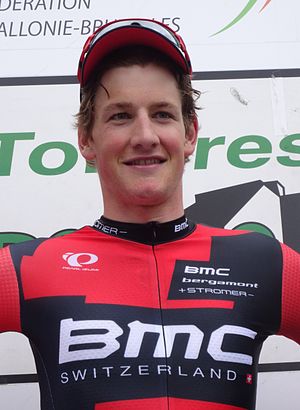
Stefan Küng
Küng efter at han vandt Flèche Ardennaise 2014
Stefan Küng er en schweisisk bane- og landevejscykelrytter, der kører for Groupama-FDJ. Han er også statsborger i Liechtenstein.